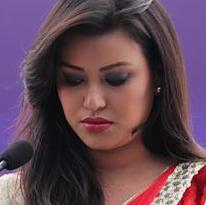
Age: 24